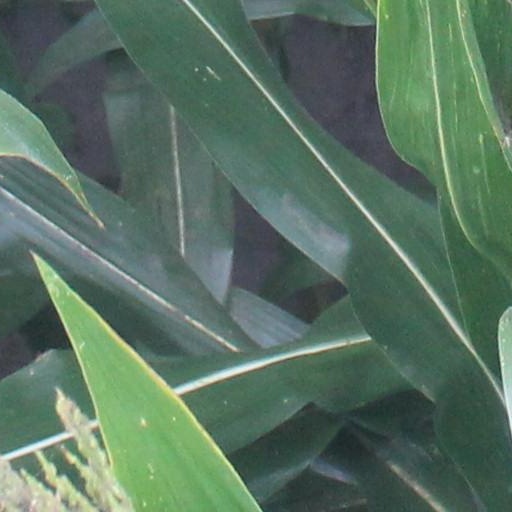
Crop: maize; corn